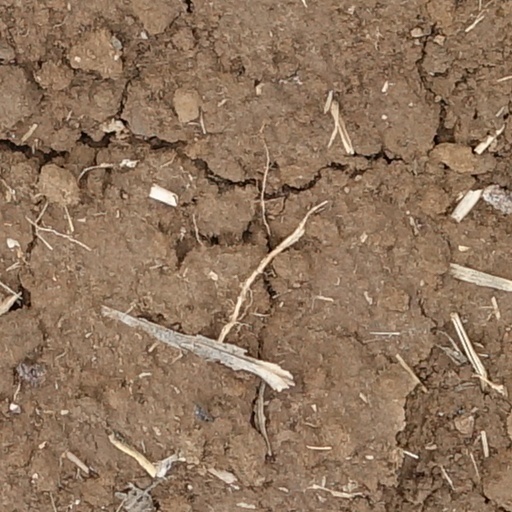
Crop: wheat